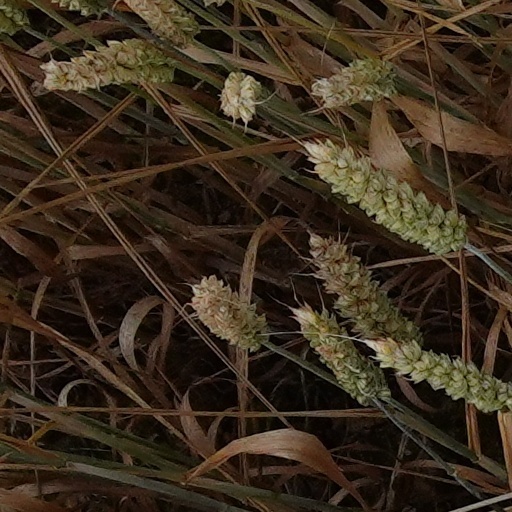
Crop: wheat